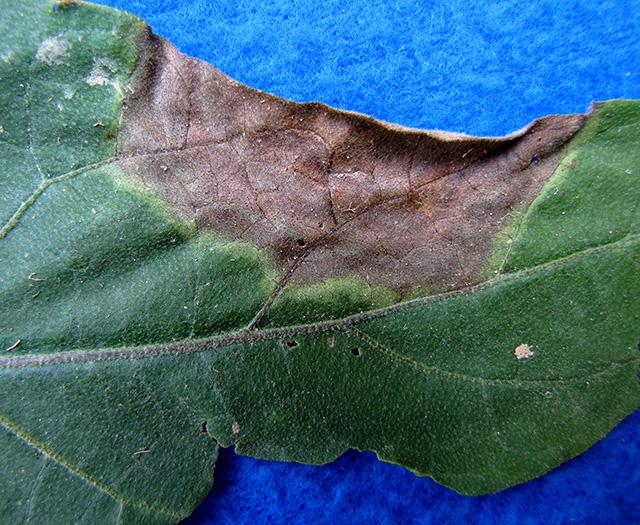
Plant: Eggplant
Disease: eggplant phytophthora blight